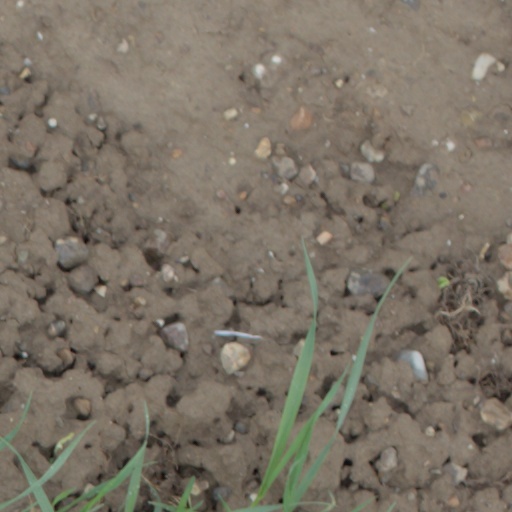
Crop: wheat